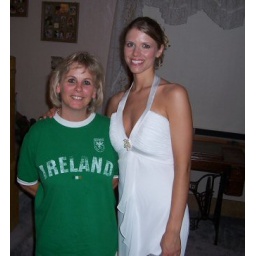
Jenny in her white dress & Sherry Terry